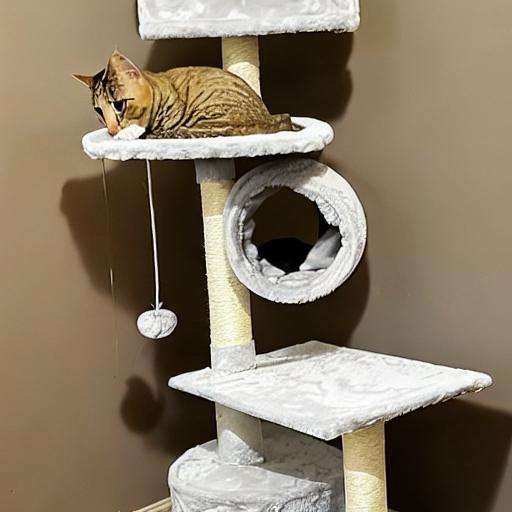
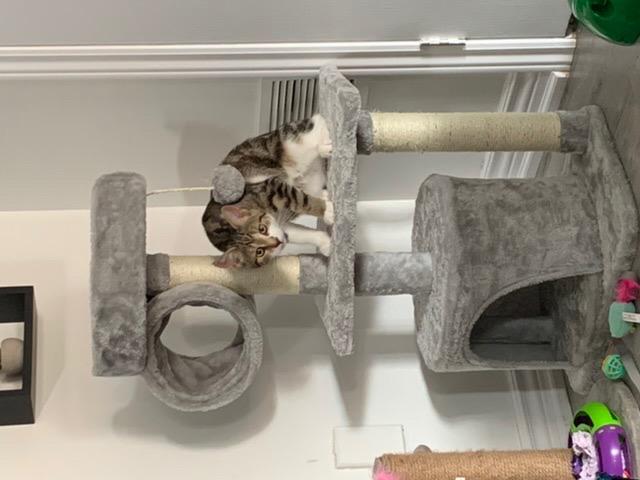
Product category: items_cat tree
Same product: no